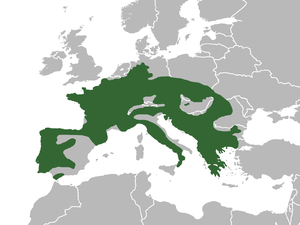
Ildsalamander
Ildsalamanderens udbredelse
Ildsalamanderens udbredelse
Ildsalamander er en europæisk padde i familien egentlige salamandre.